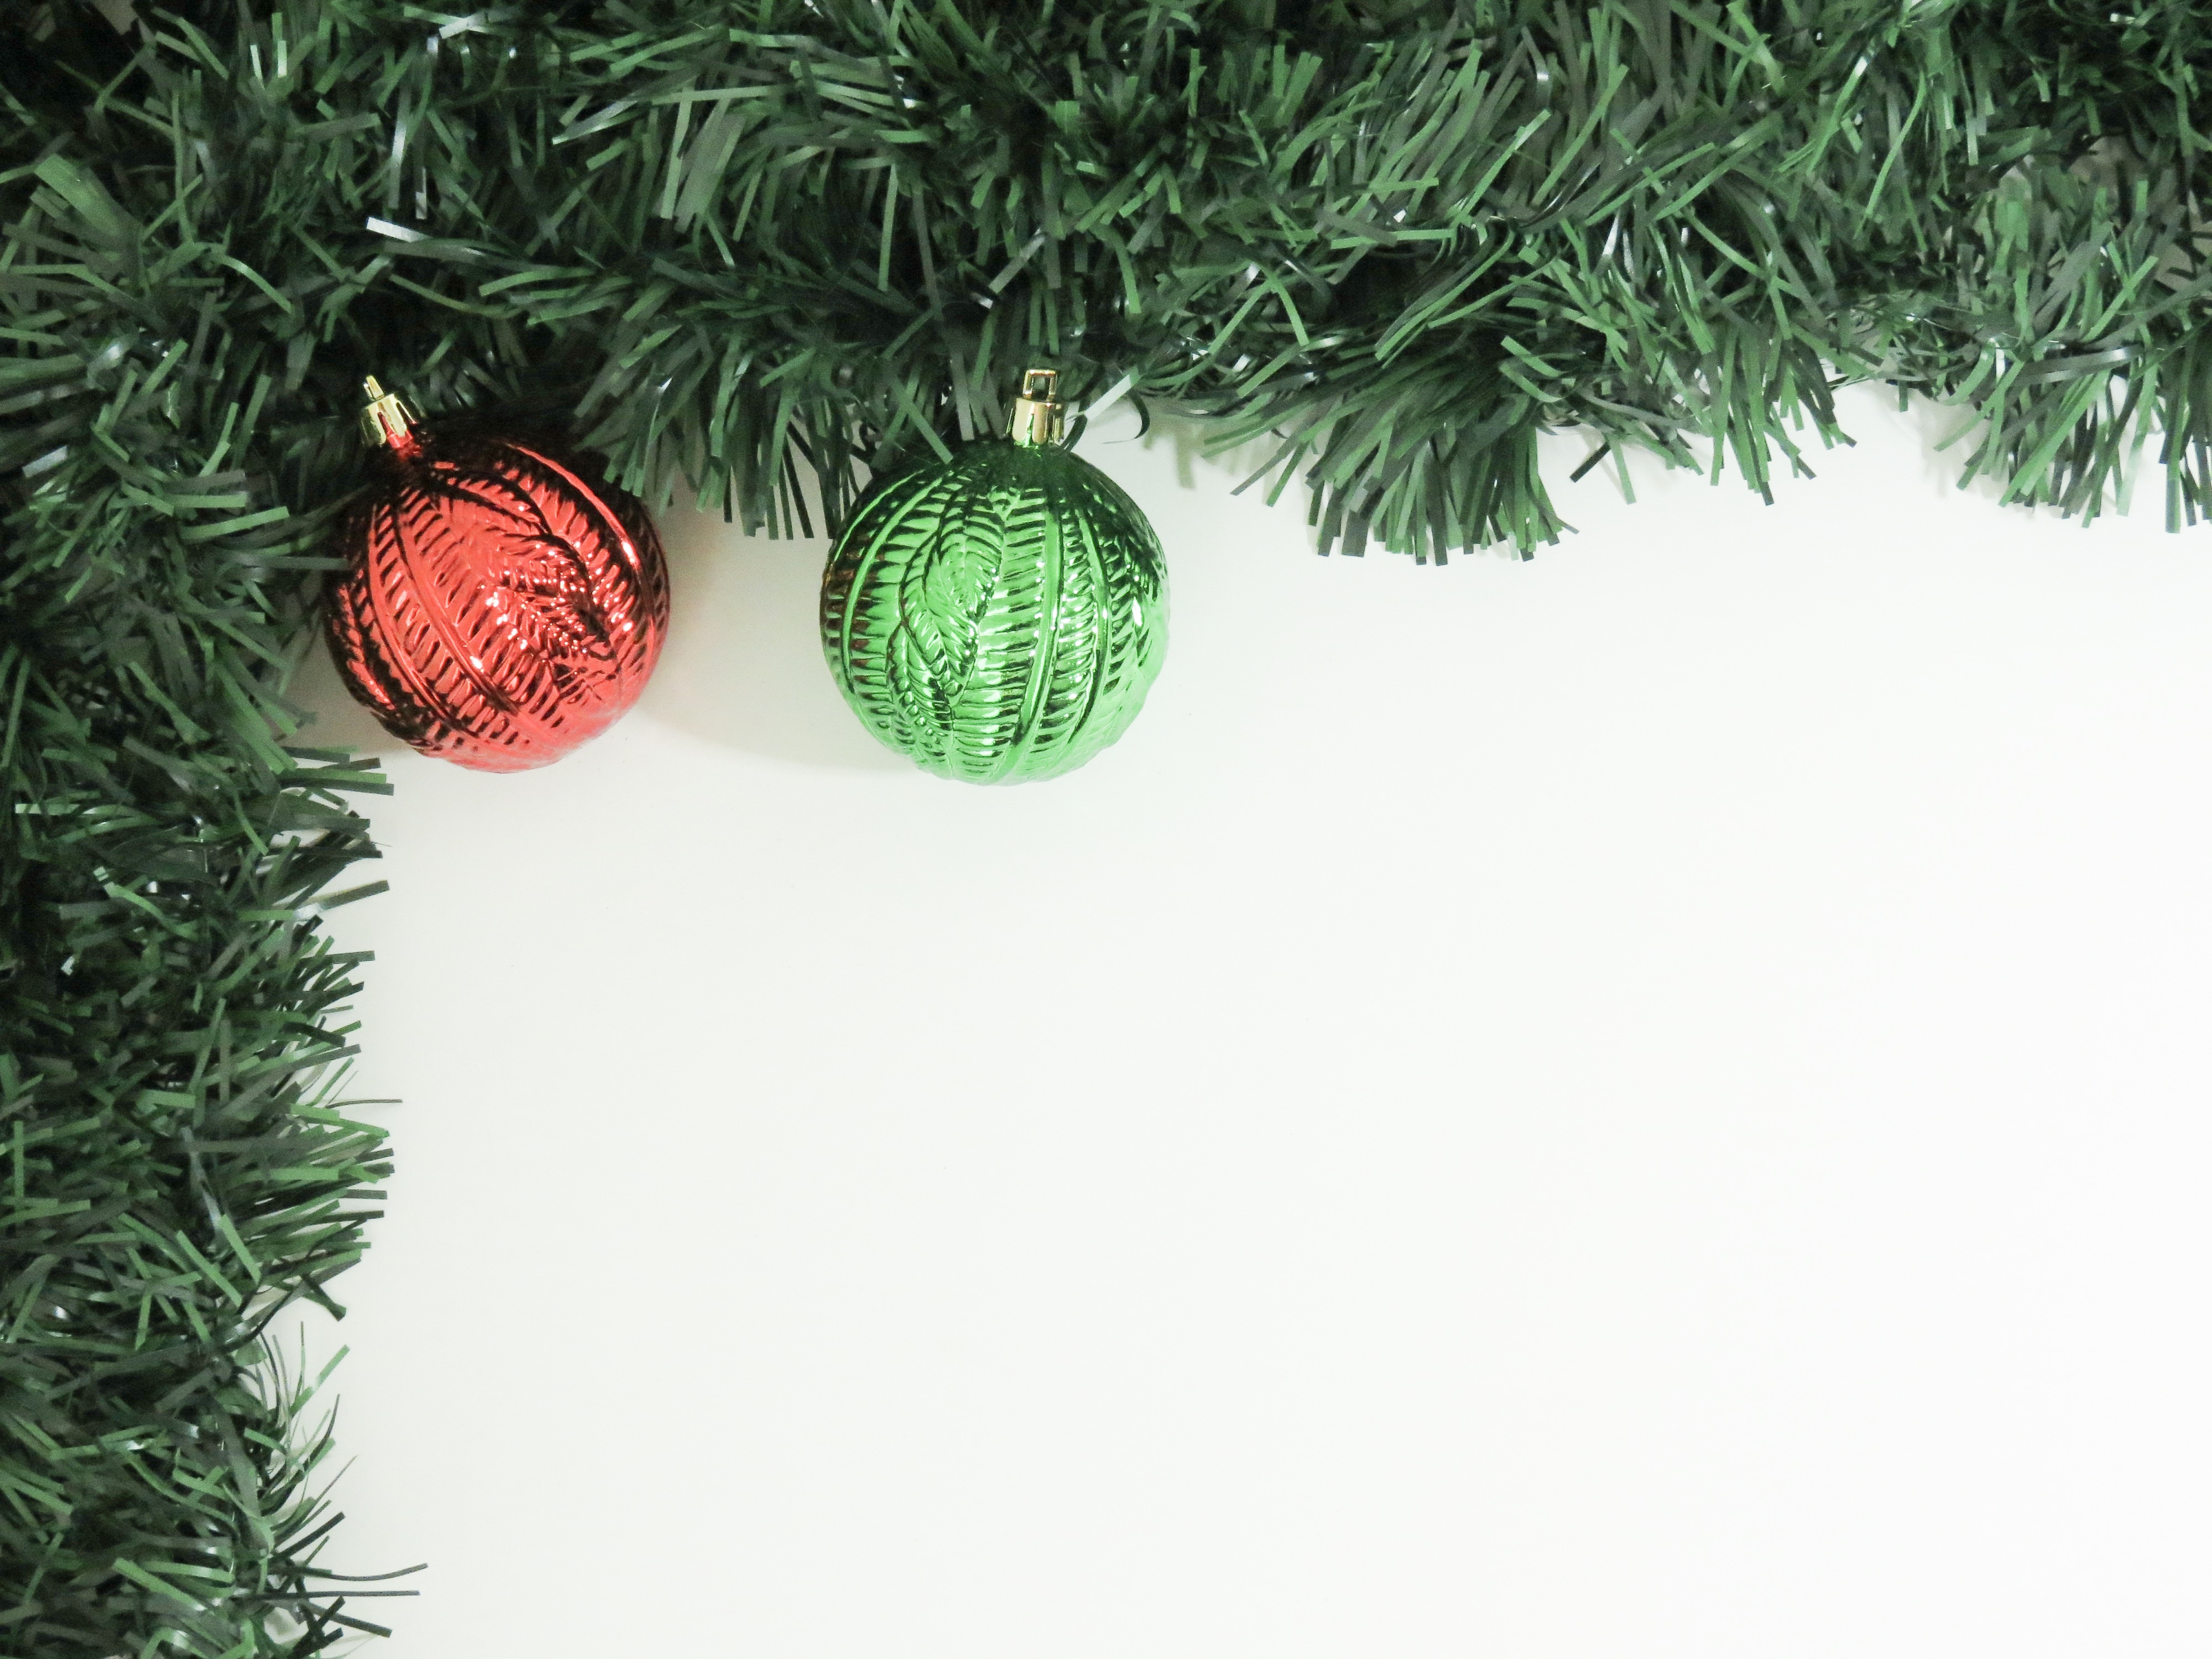
tree, branch, white, green, red, evergreen, holiday, christmas, fir, christmas ornament, conifer, christmas decoration, spruce, decorative, seasonal, december, tradition, xmas, ornaments, christmas ornaments, pine family